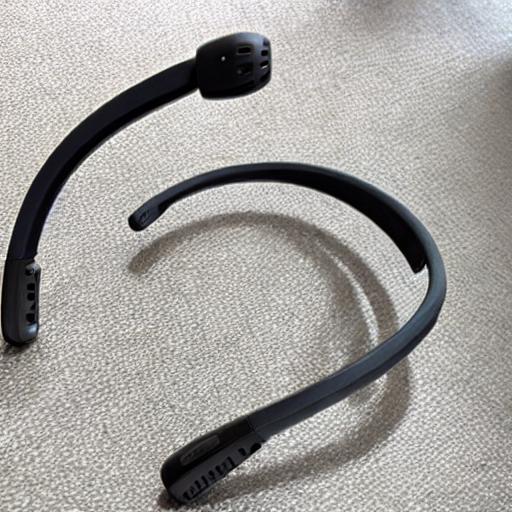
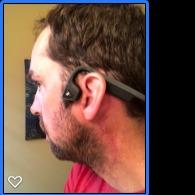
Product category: headphones
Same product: no